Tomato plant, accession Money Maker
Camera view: horizontal (90 deg, fisheye); turntable rotation: 270 degrees
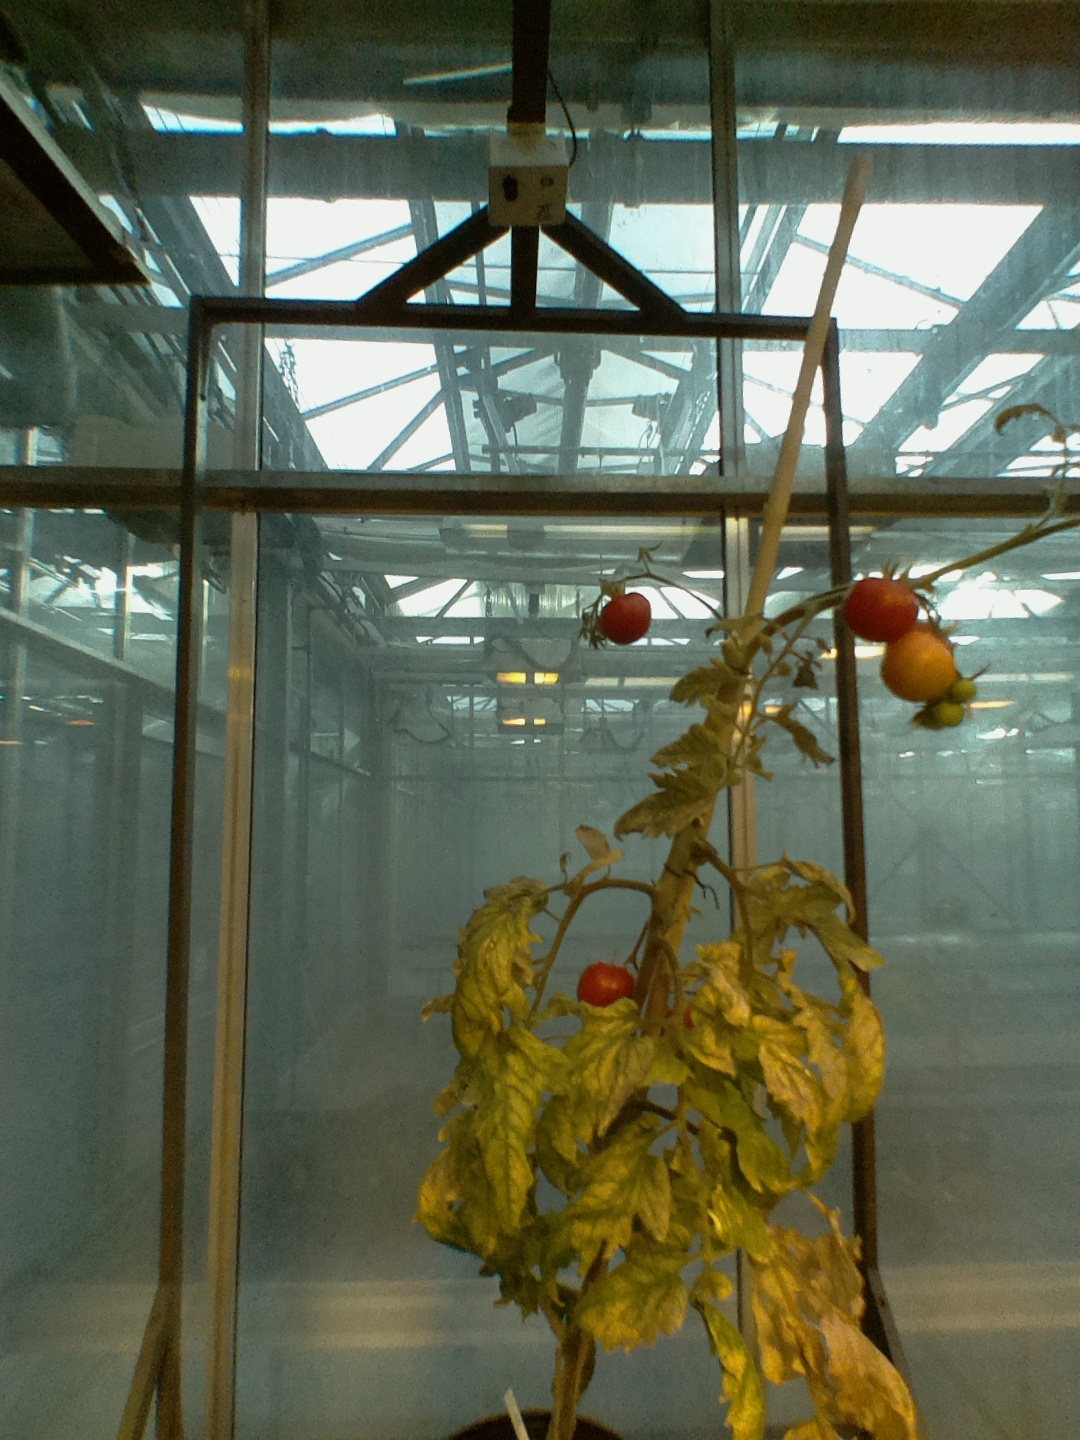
BBCH growth stage 87: 70%-80% of fruits show typical fully ripe color